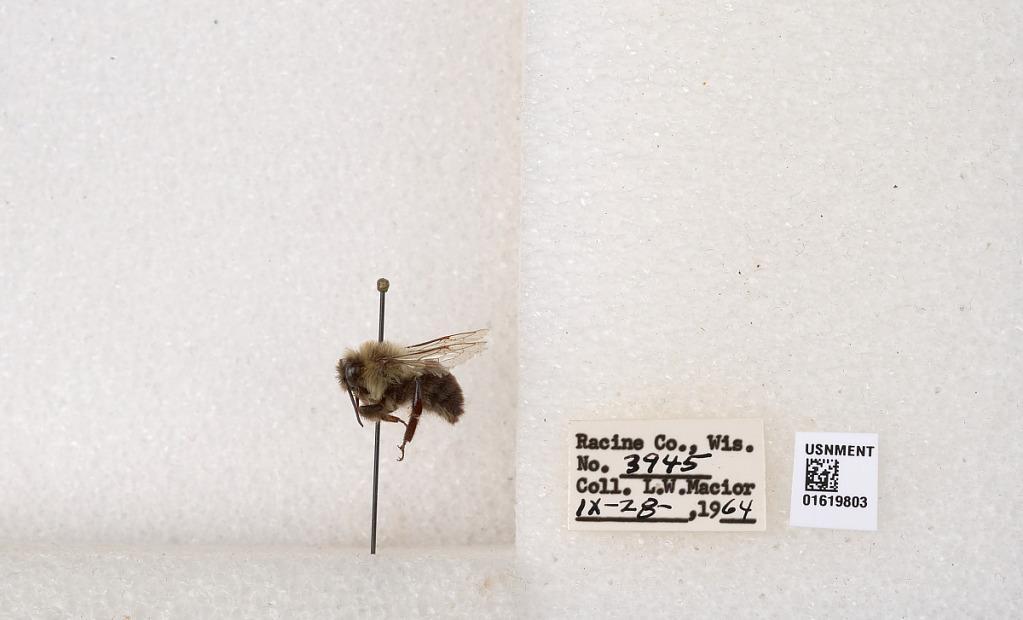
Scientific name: Bombus impatiens Cresson
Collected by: L. Macior
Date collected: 1964-9-28
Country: United States
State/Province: Wisconsin
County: Racine
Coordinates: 42.7299, -87.8123